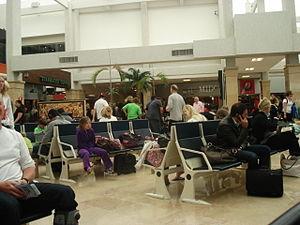
L'aéroport international de San José de Los Cabos également appelé aéroport international de Los Cabos, est le sixième aéroport le plus fréquenté du Mexique, situé à San José del Cabo, dans la municipalité de Los Cabos, dans l'État de Baja California Sur à l'ouest du Mexique.